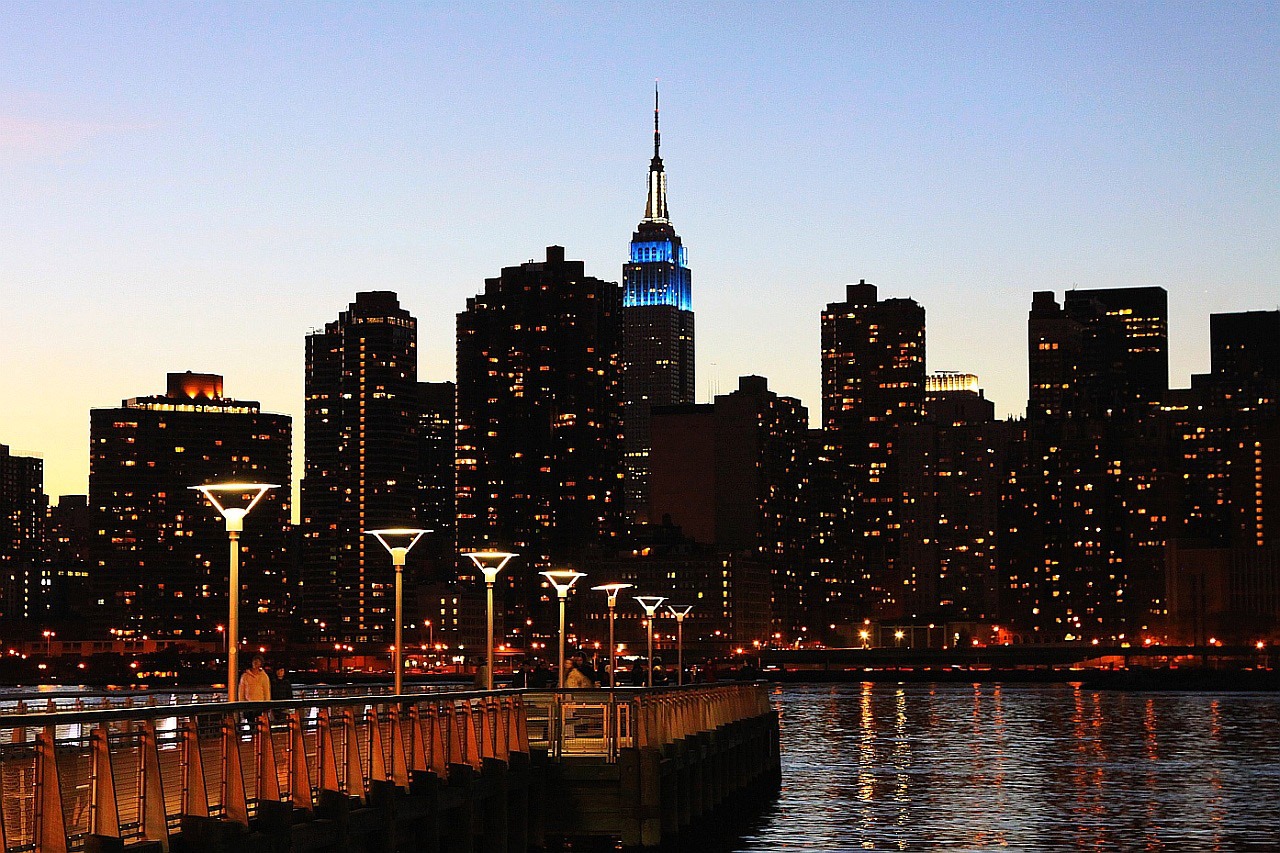
horizon, skyline, night, building, city, skyscraper, pier, river, cityscape, downtown, dusk, evening, reflection, tower, landmark, lights, new, york, metropolis, urban area, geographical feature, human settlement, metropolitan area